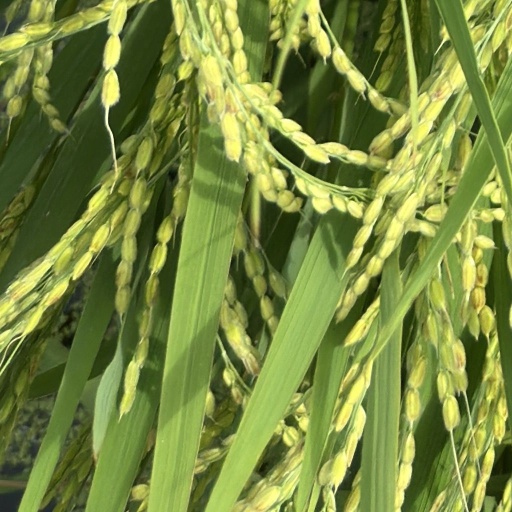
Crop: rice